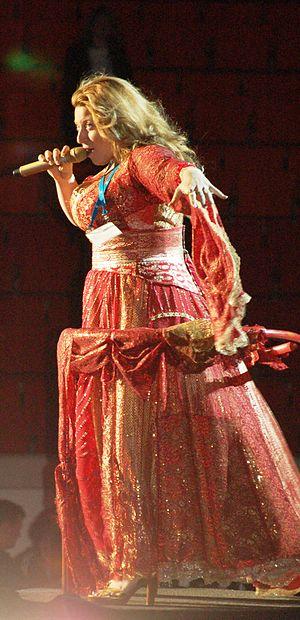
Sarah Dawn Finer, née le 14 septembre 1981 à Stockholm, est une actrice et auteure-compositrice-interprète suédoise.